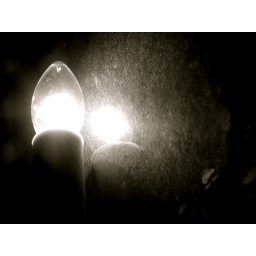
Another one but in black and white